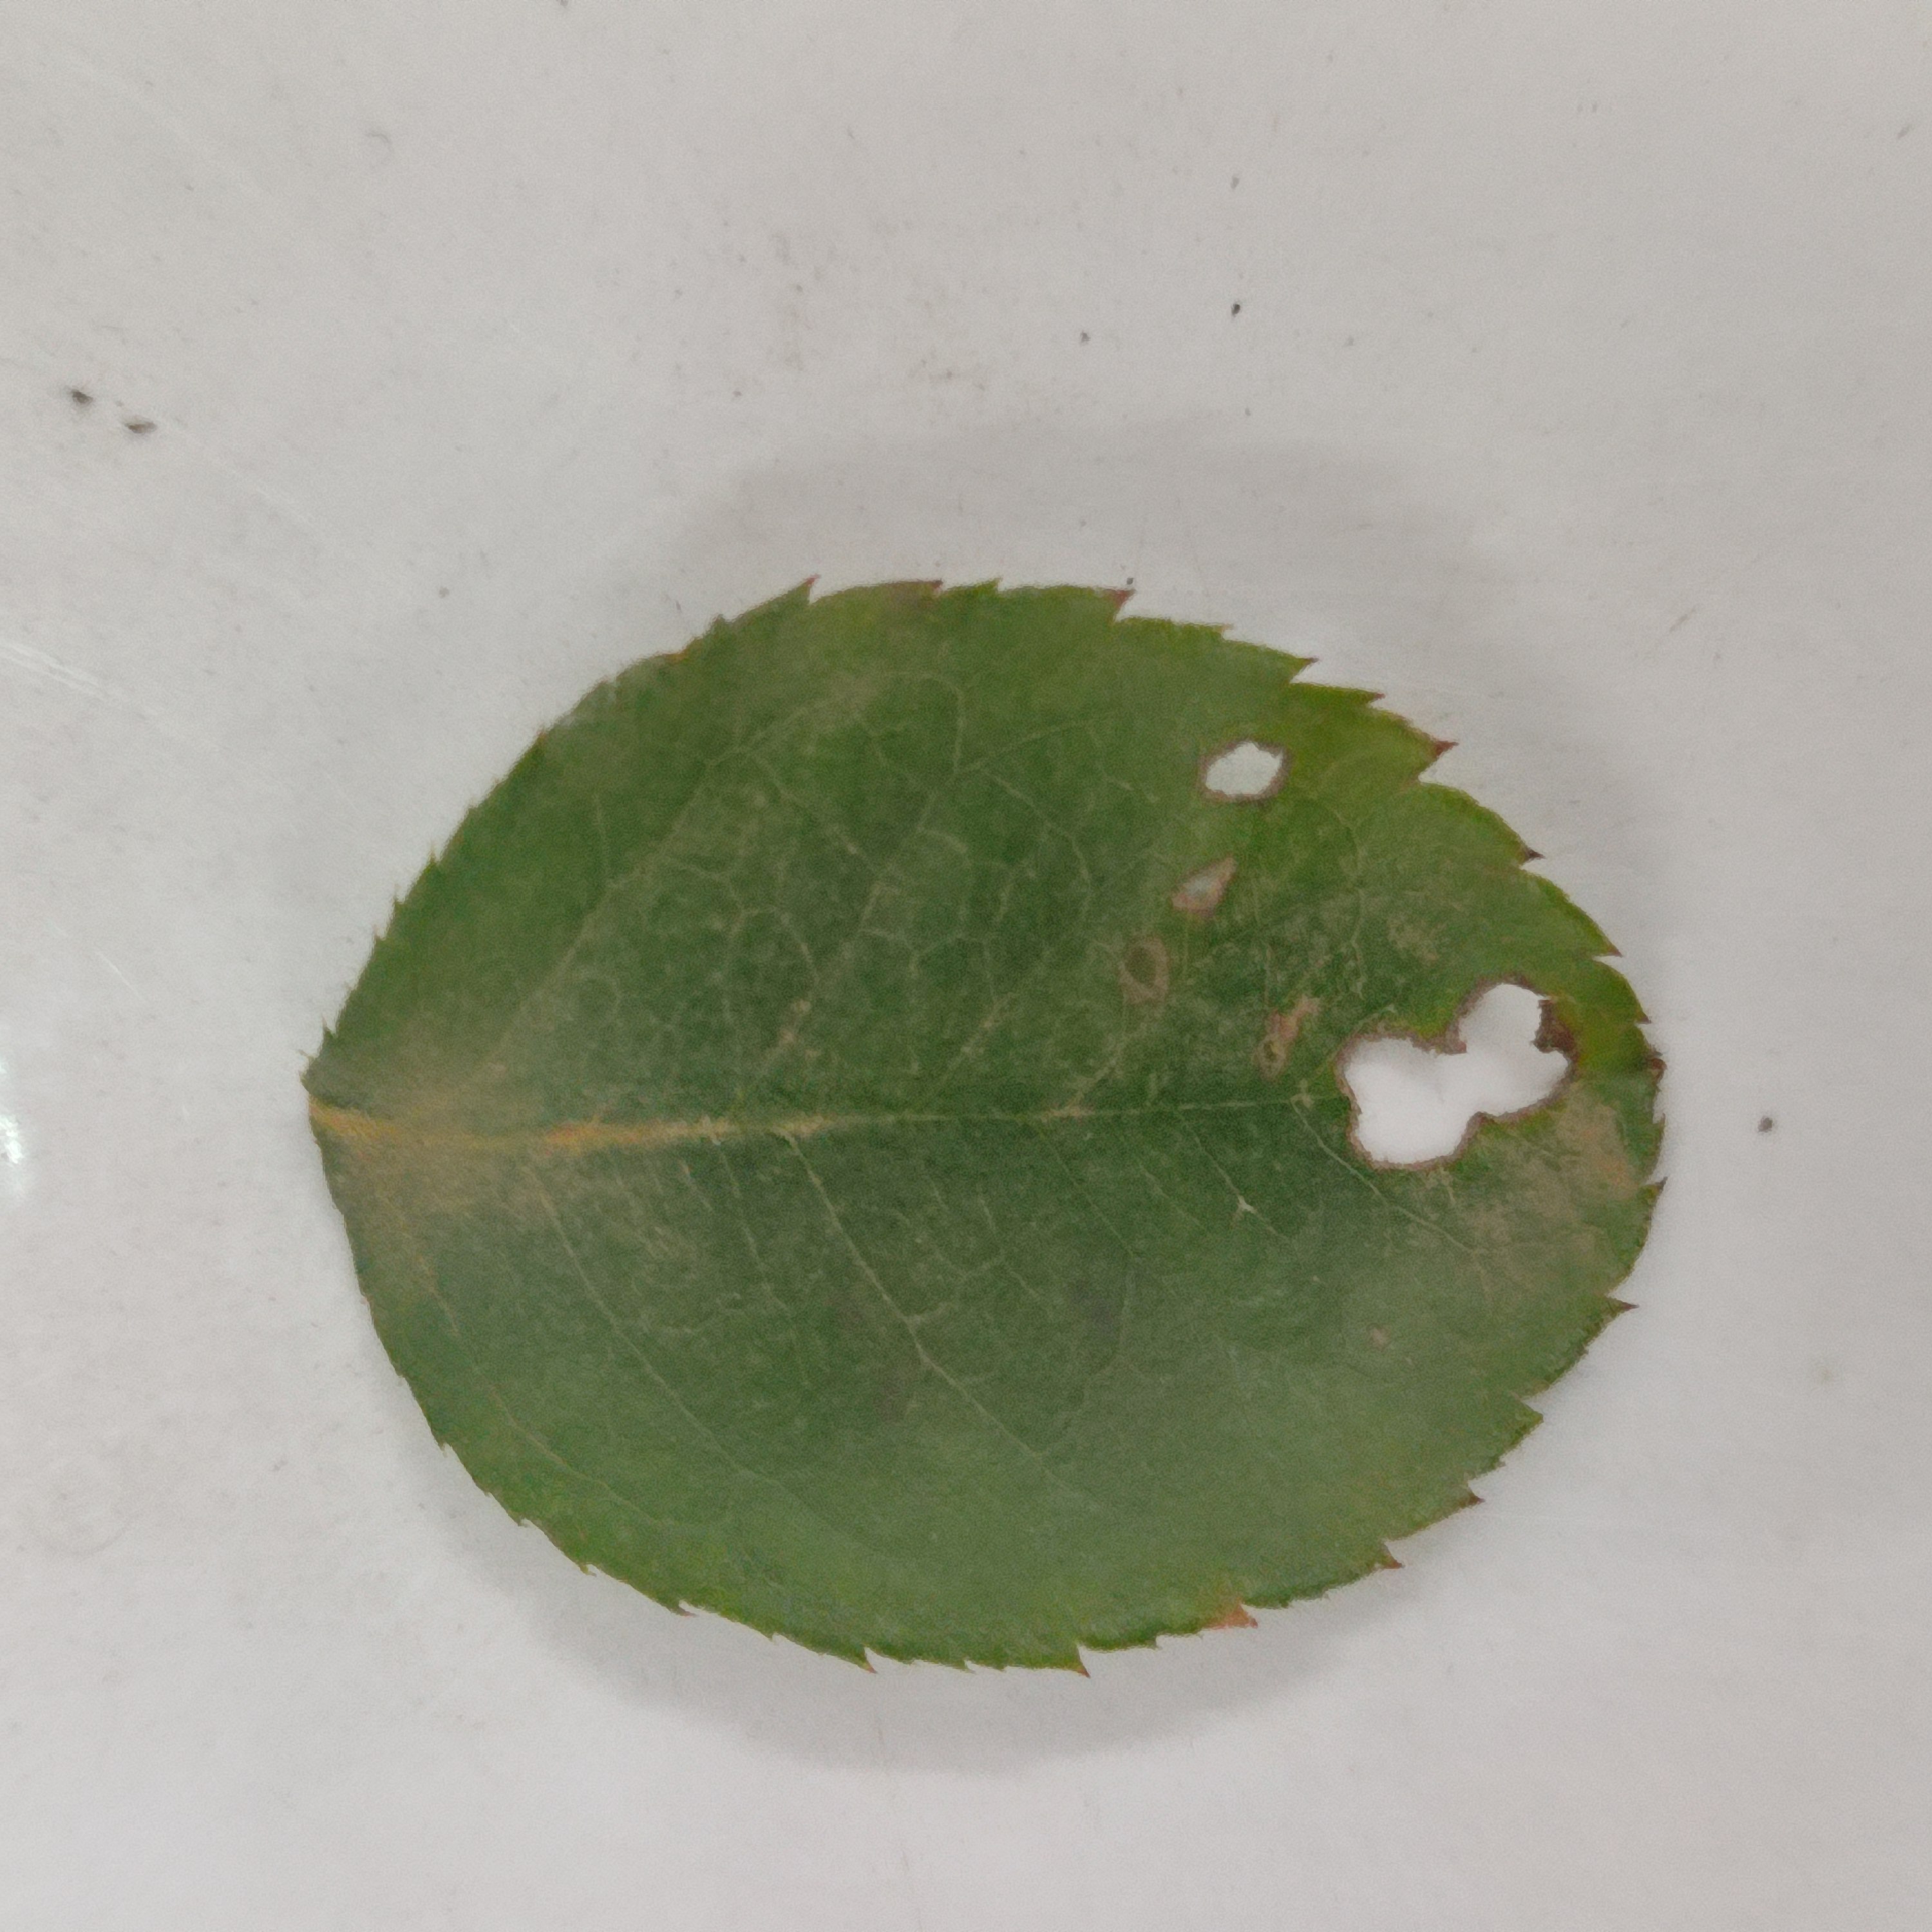
Label: Insect Hole